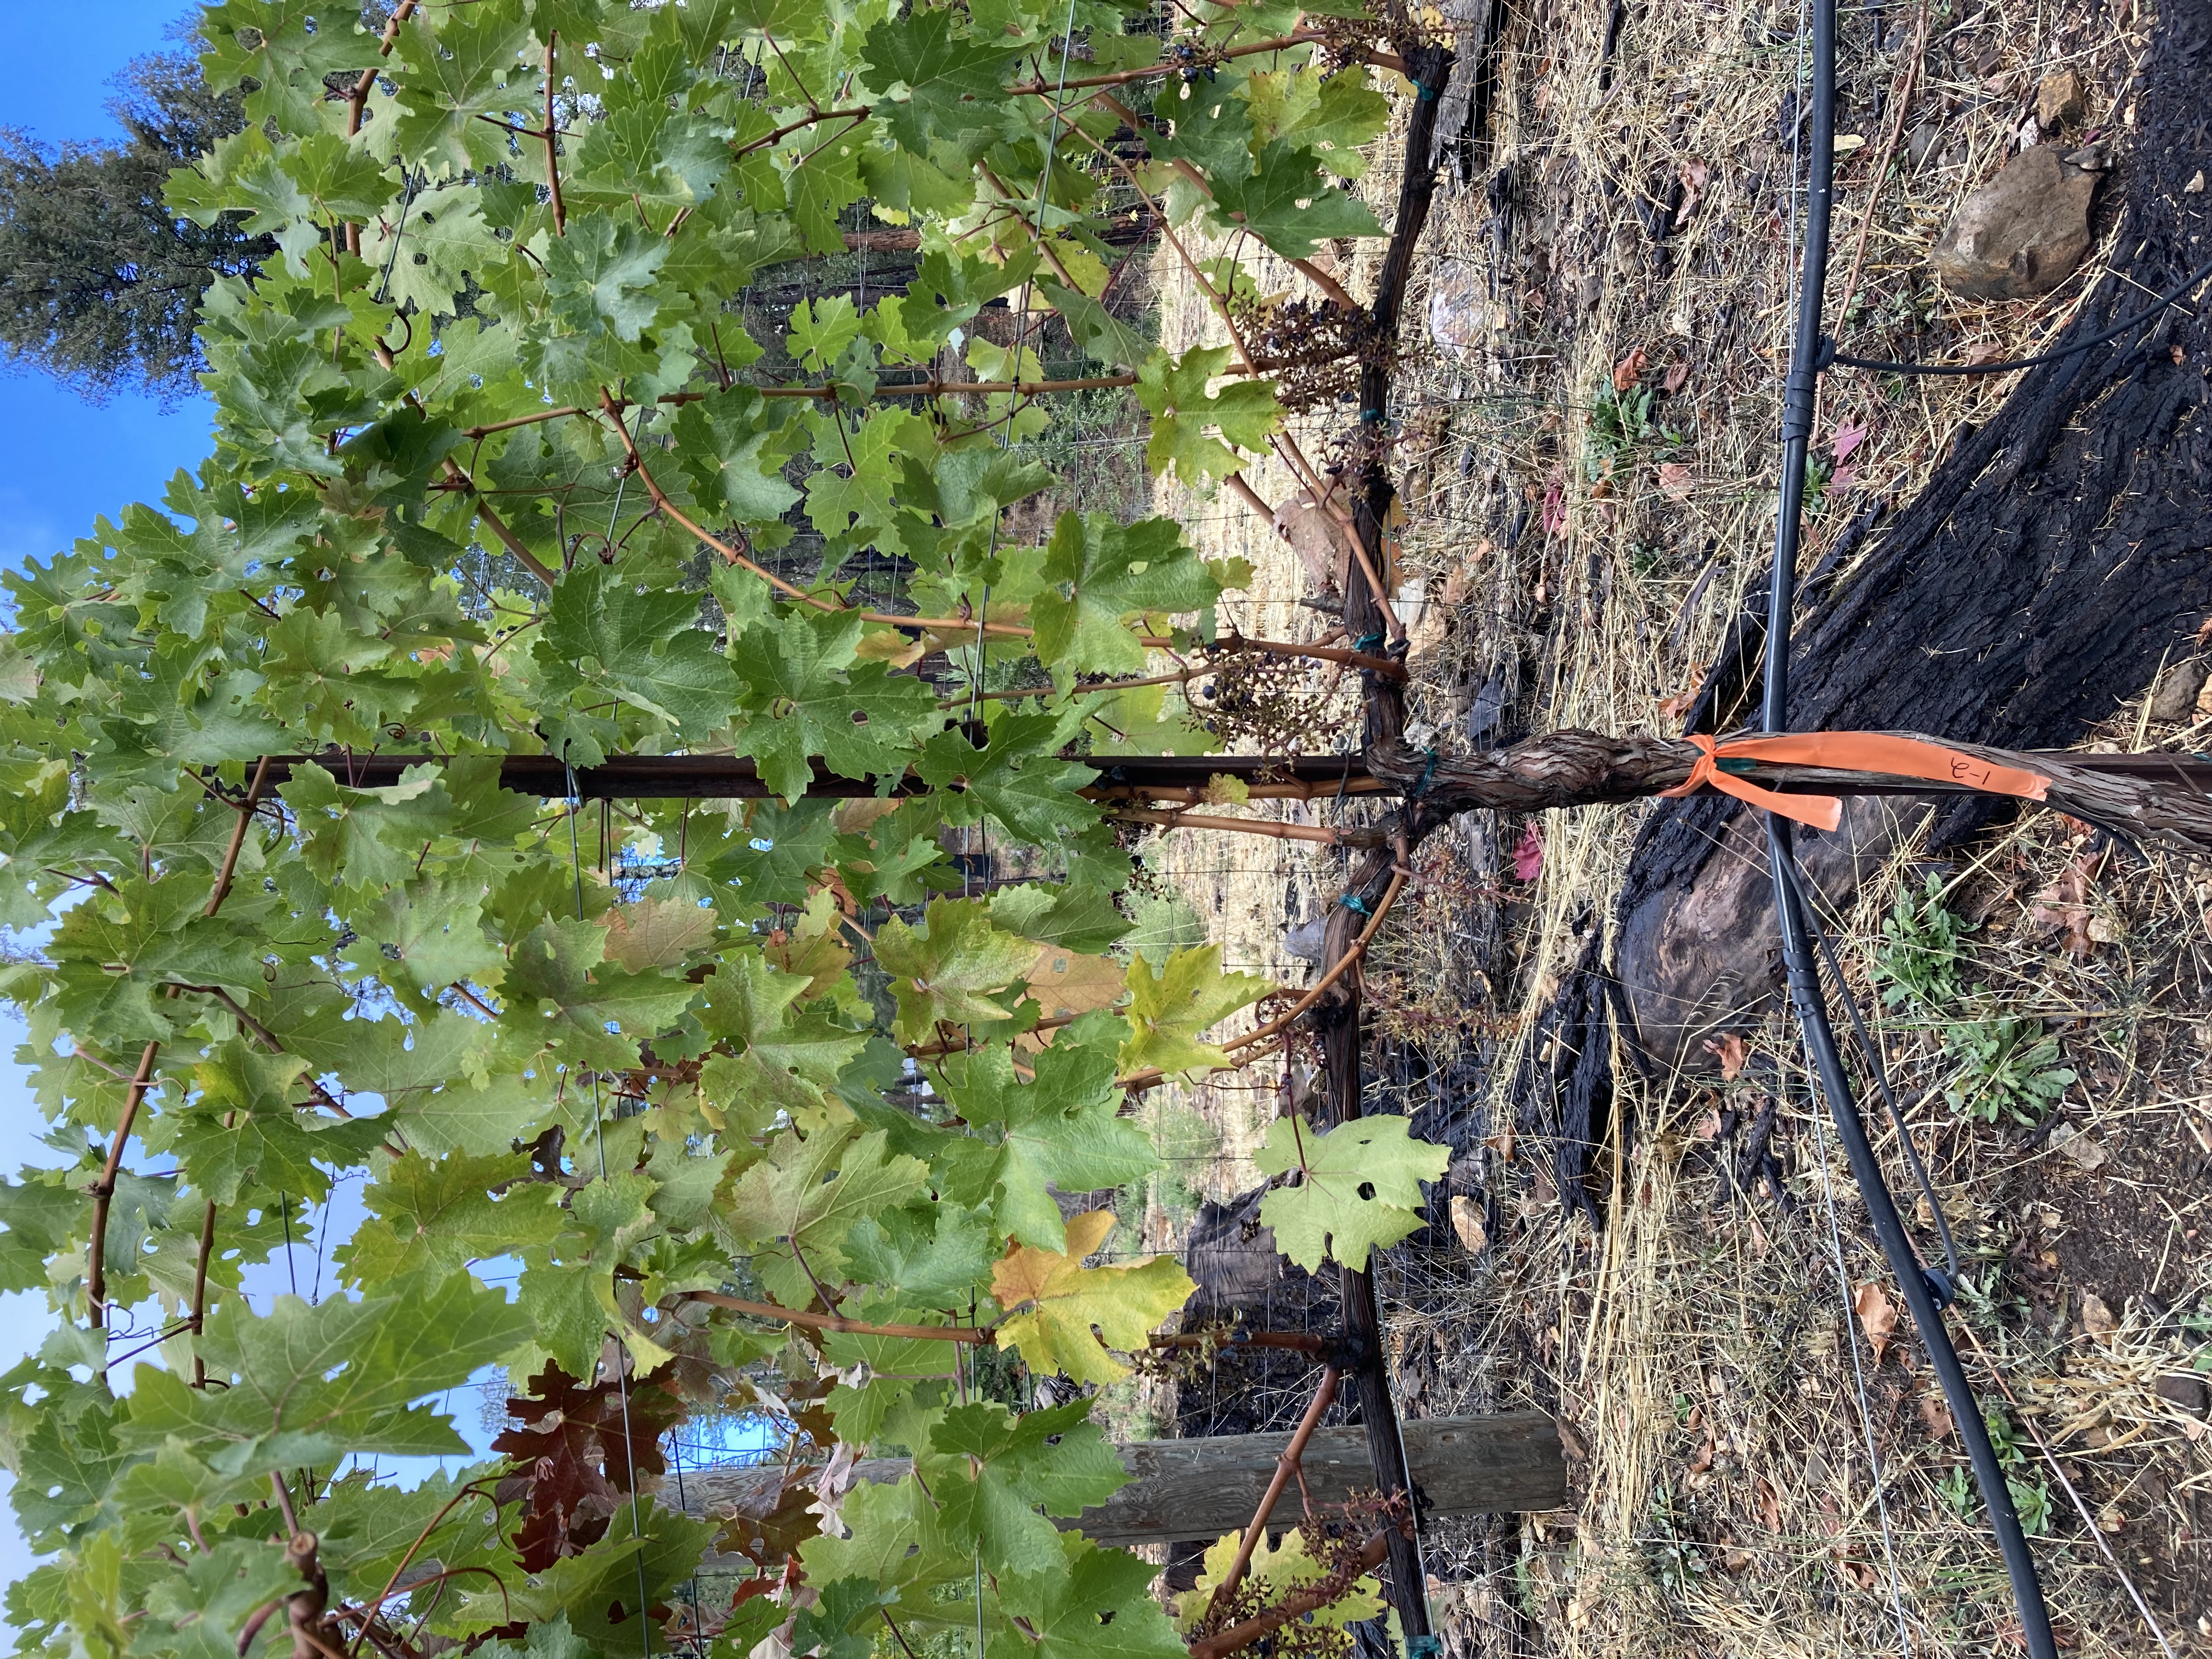
Label: No Virus